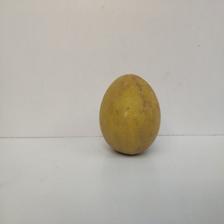
Size: Large